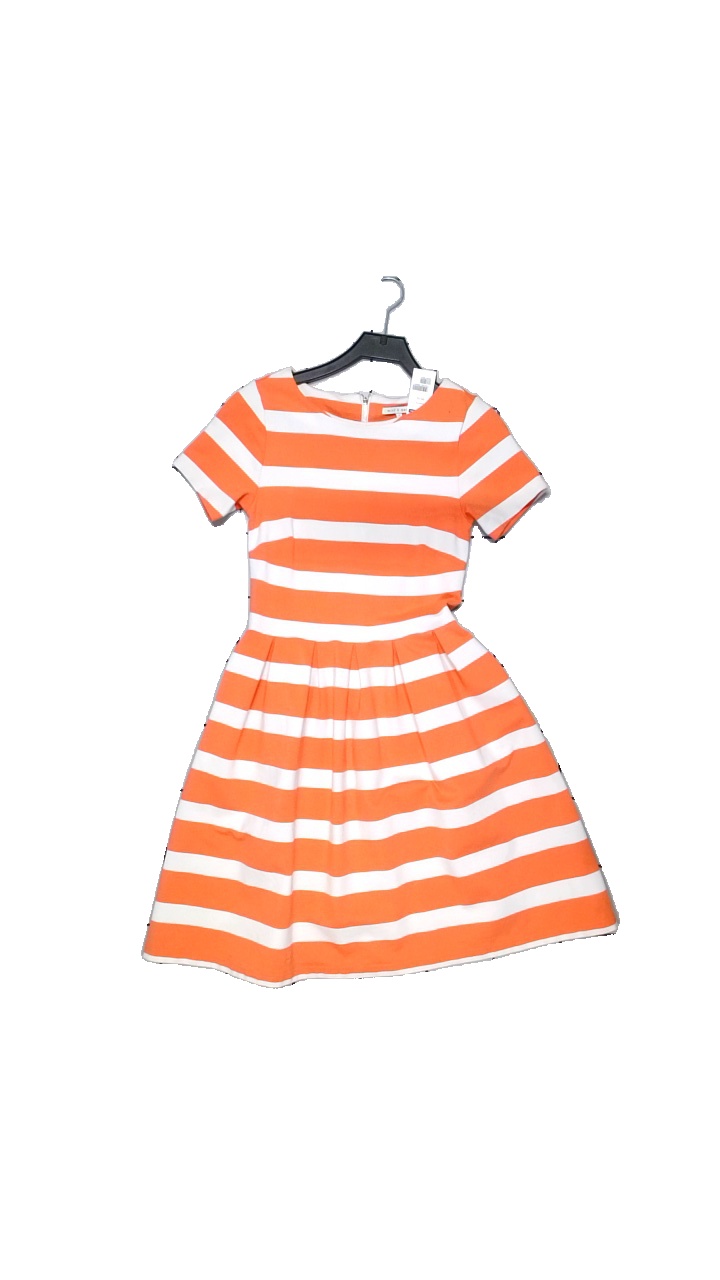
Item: Dress (Ladies)
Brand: Mint & Berry
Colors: White, Orange, Multicolor
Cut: Regular
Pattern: Striped
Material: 70% viscose, 26% polyamide, 4% elastane
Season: Spring
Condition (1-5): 4
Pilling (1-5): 3
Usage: Reuse
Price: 50-100